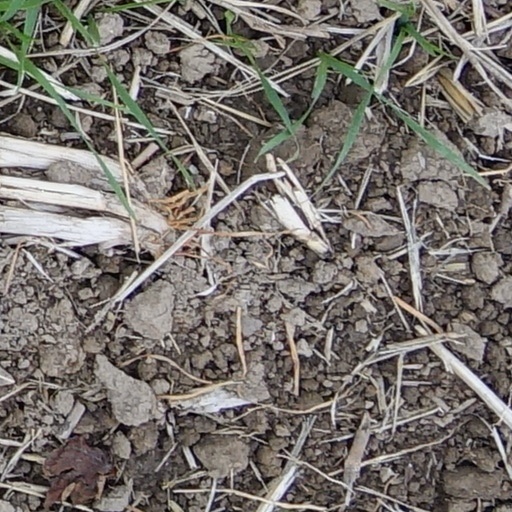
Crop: wheat